President of the Maldives

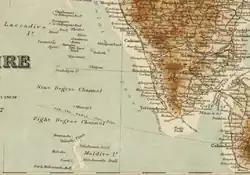
1920 British map of the Maldives

Beginning in the 1950s, The United Kingdom obtained permission to reestablish its wartime RAF Gan airfield in the southernmost Addu Atoll, employing hundreds of locals. Maldives granted the British a 100-year lease on Gan that required them to pay £2,000 a year, as well as some 440,000 square metres on Hithadhoo for radio installations. This served as a staging post for British military flights to the Far East and Australia, replacing RAF Mauripur in Pakistan which had been relinquished in 1956.